2022 Prague municipal election

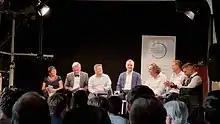
Pre-election debate of Anna Šabatová (Solidarity), Bohuslav Svoboda (Spolu), Patrik Nacher (ANO), Zdeněk Hřib (Pirates), Petr Hlaváček (STAN) and Jan Čižinský (Prague Together)

The 2022 Prague municipal election was held in September 2022 as part of the nationwide municipal elections to elect members of the Prague City Assembly. It was a victory for Spolu which received the highest number of votes and seats ahead of ANO 2011 in second place. The Czech Pirate Party led by incumbent Mayor Zdeněk Hřib finished third. New coalition was formed 5 months after election and it consists of Spolu, Pirates and STAN. Bohuslav Svoboda became the new mayor.